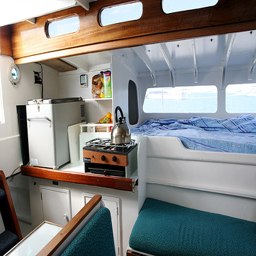
the inside of a cabin cruiser showing a sleep area and kitchen
Interior of a small ship living quarters with a bed and kitchen.
a large room with a bed on a boat
There is a kettle on the stove top.
A view of inside a boat, with a kettle on the stove.